Japanese carpentry

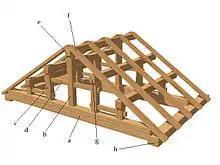
Wagoya type traditional roof framing, a post-and-lintel type of framing.

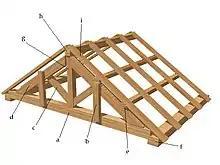
Yogoya type traditional roof framing, called western style.

Carpentry was first developed more than a millennium ago in Japan. It has been involved in the construction of a wide variety of structures, such as temples, dwellings, and tea houses, as well as furniture, with the use of few nails.